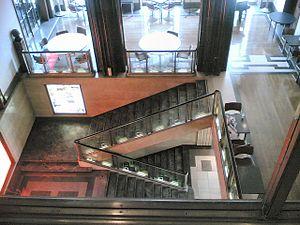
La Royal Institute of British Architects ou RIBA est un organisme professionnel pour les architectes au Royaume-Uni. Appelé à l'origine Institut des architectes britanniques à Londres, il a été formé en 1834 par plusieurs architectes de renom, notamment Philip Hardwick, Thomas Allom, William Donthorne, Thomas Leverton Donaldson, John Buonarotti Papworth et Thomas de Grey. Il a reçu une charte royale en 1837, devenant ainsi l'Institut royal des architectes britanniques à Londres ; la référence à Londres ne fut supprimée qu'en 1892.